Malcolm Dick (rugby union)

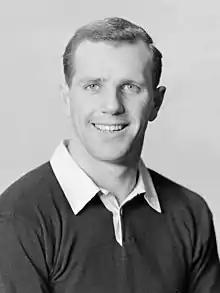

Malcolm John Dick (born 3 January 1941) is a former New Zealand rugby union player and administrator. A wing three-quarter, Dick represented Auckland at a provincial level, and was a member of the New Zealand national side, the All Blacks, from 1963 to 1970. He played 55 matches for the All Blacks including 15 internationals.